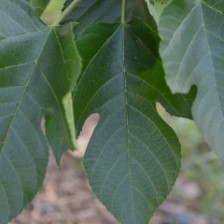
Variety: RedKing